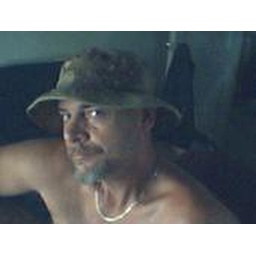
206591766_mme in muh field hat